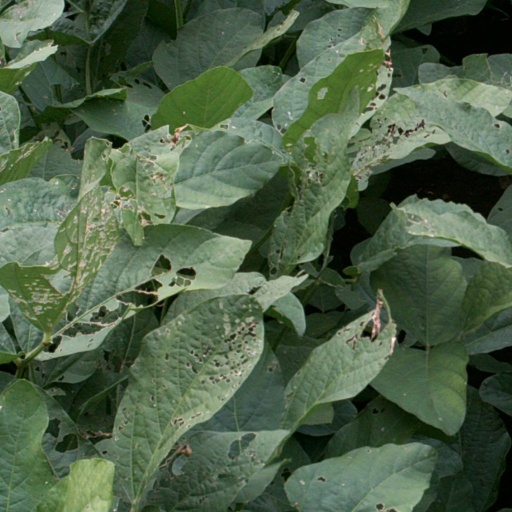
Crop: soybean